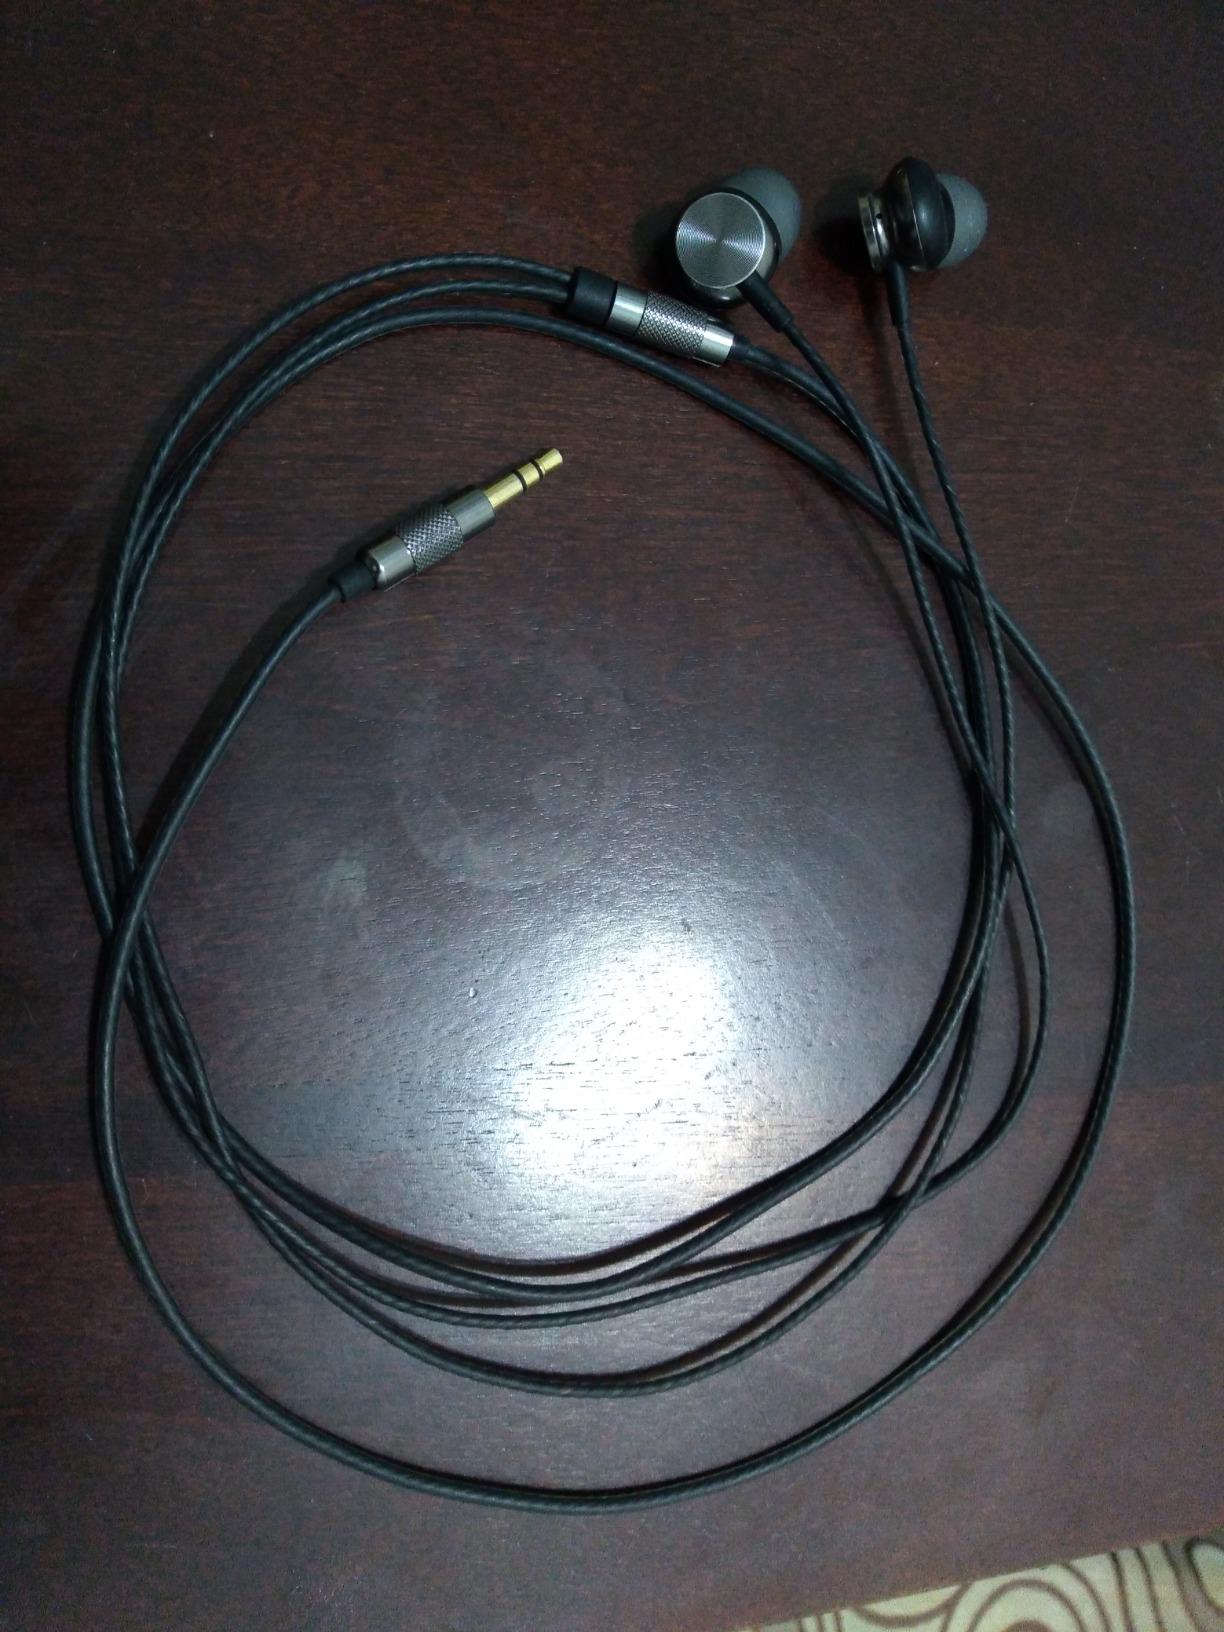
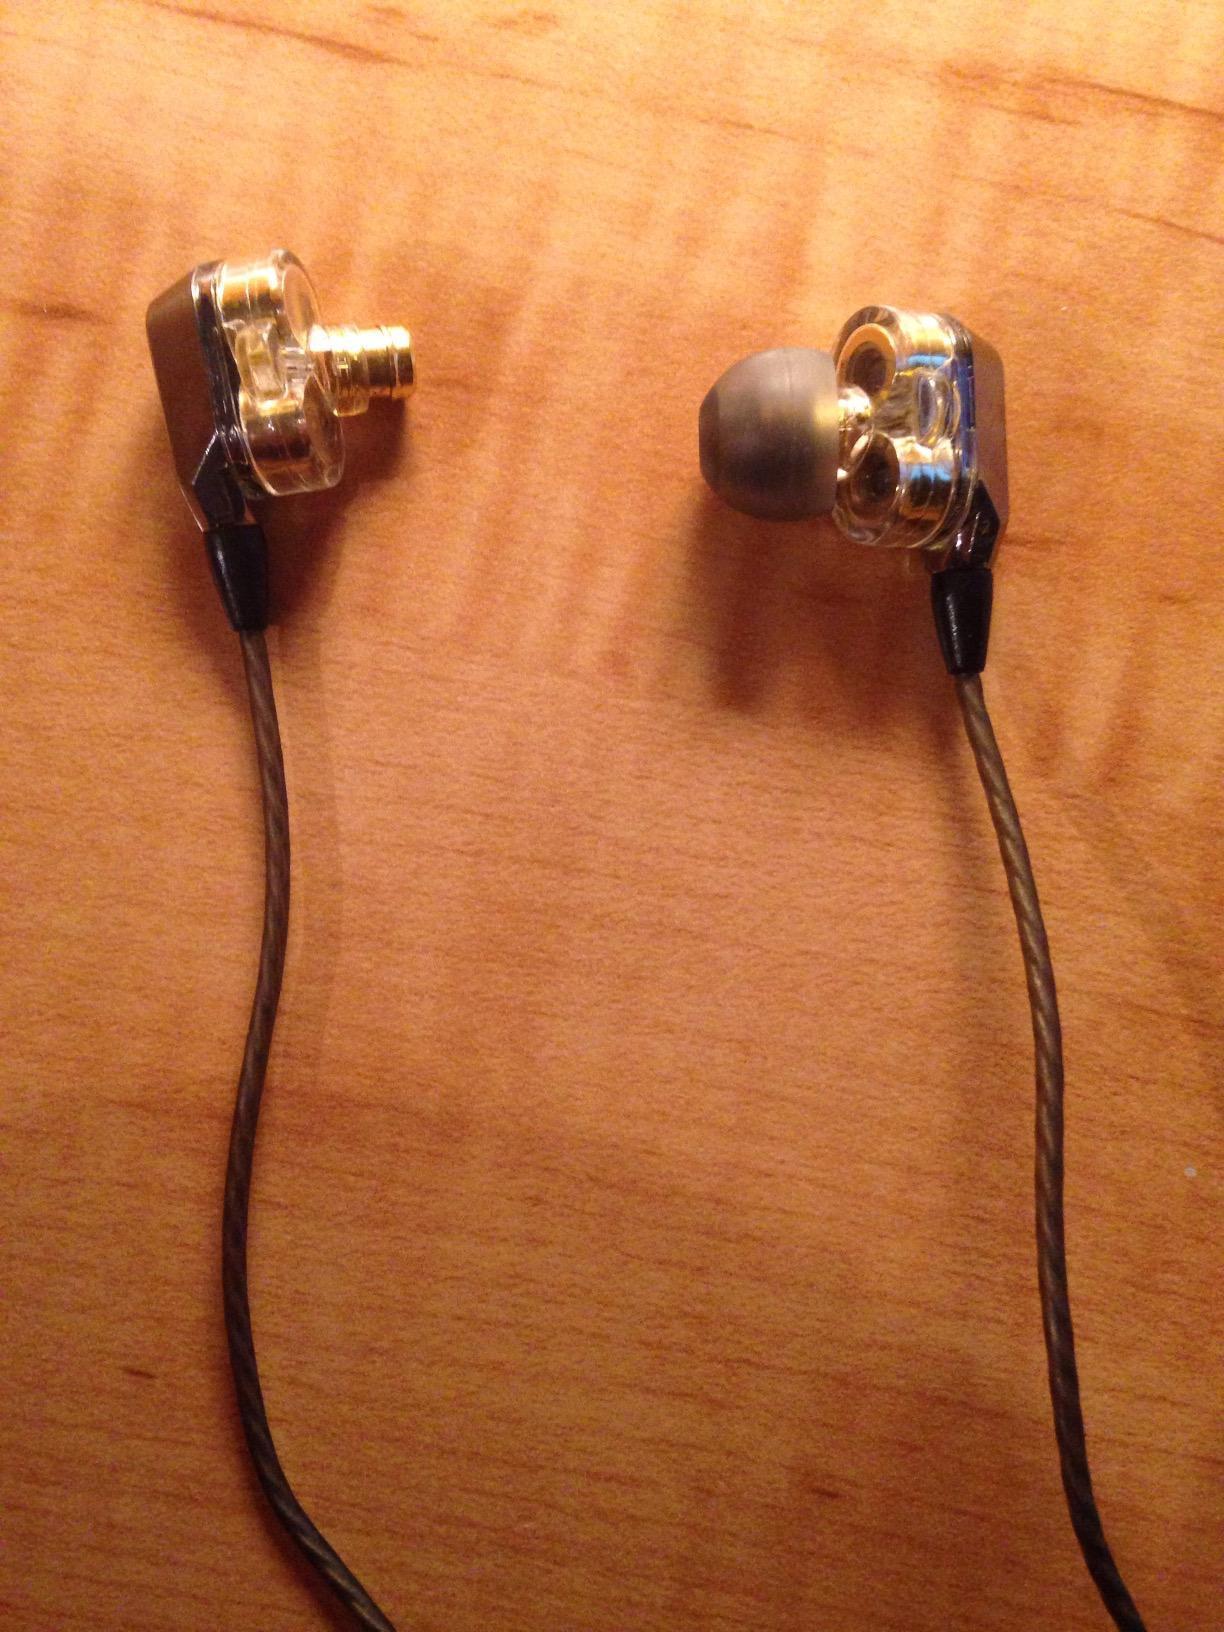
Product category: headphones
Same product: no